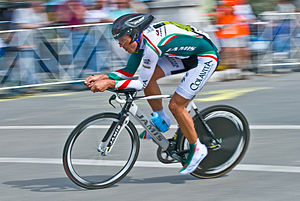
Aaron Olsen
Aaron Olsen er en tidligere professionel amerikansk landevejscykelrytter. Han cyklede for Priority Health-Bissell.